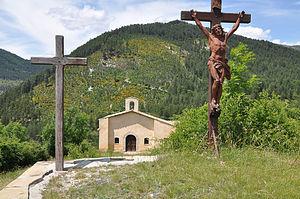
Chapelle et calvaire à Barrême
Barrême est une commune française située dans le département des Alpes-de-Haute-Provence, en région Provence-Alpes-Côte d'Azur.